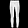
Label: Trouser